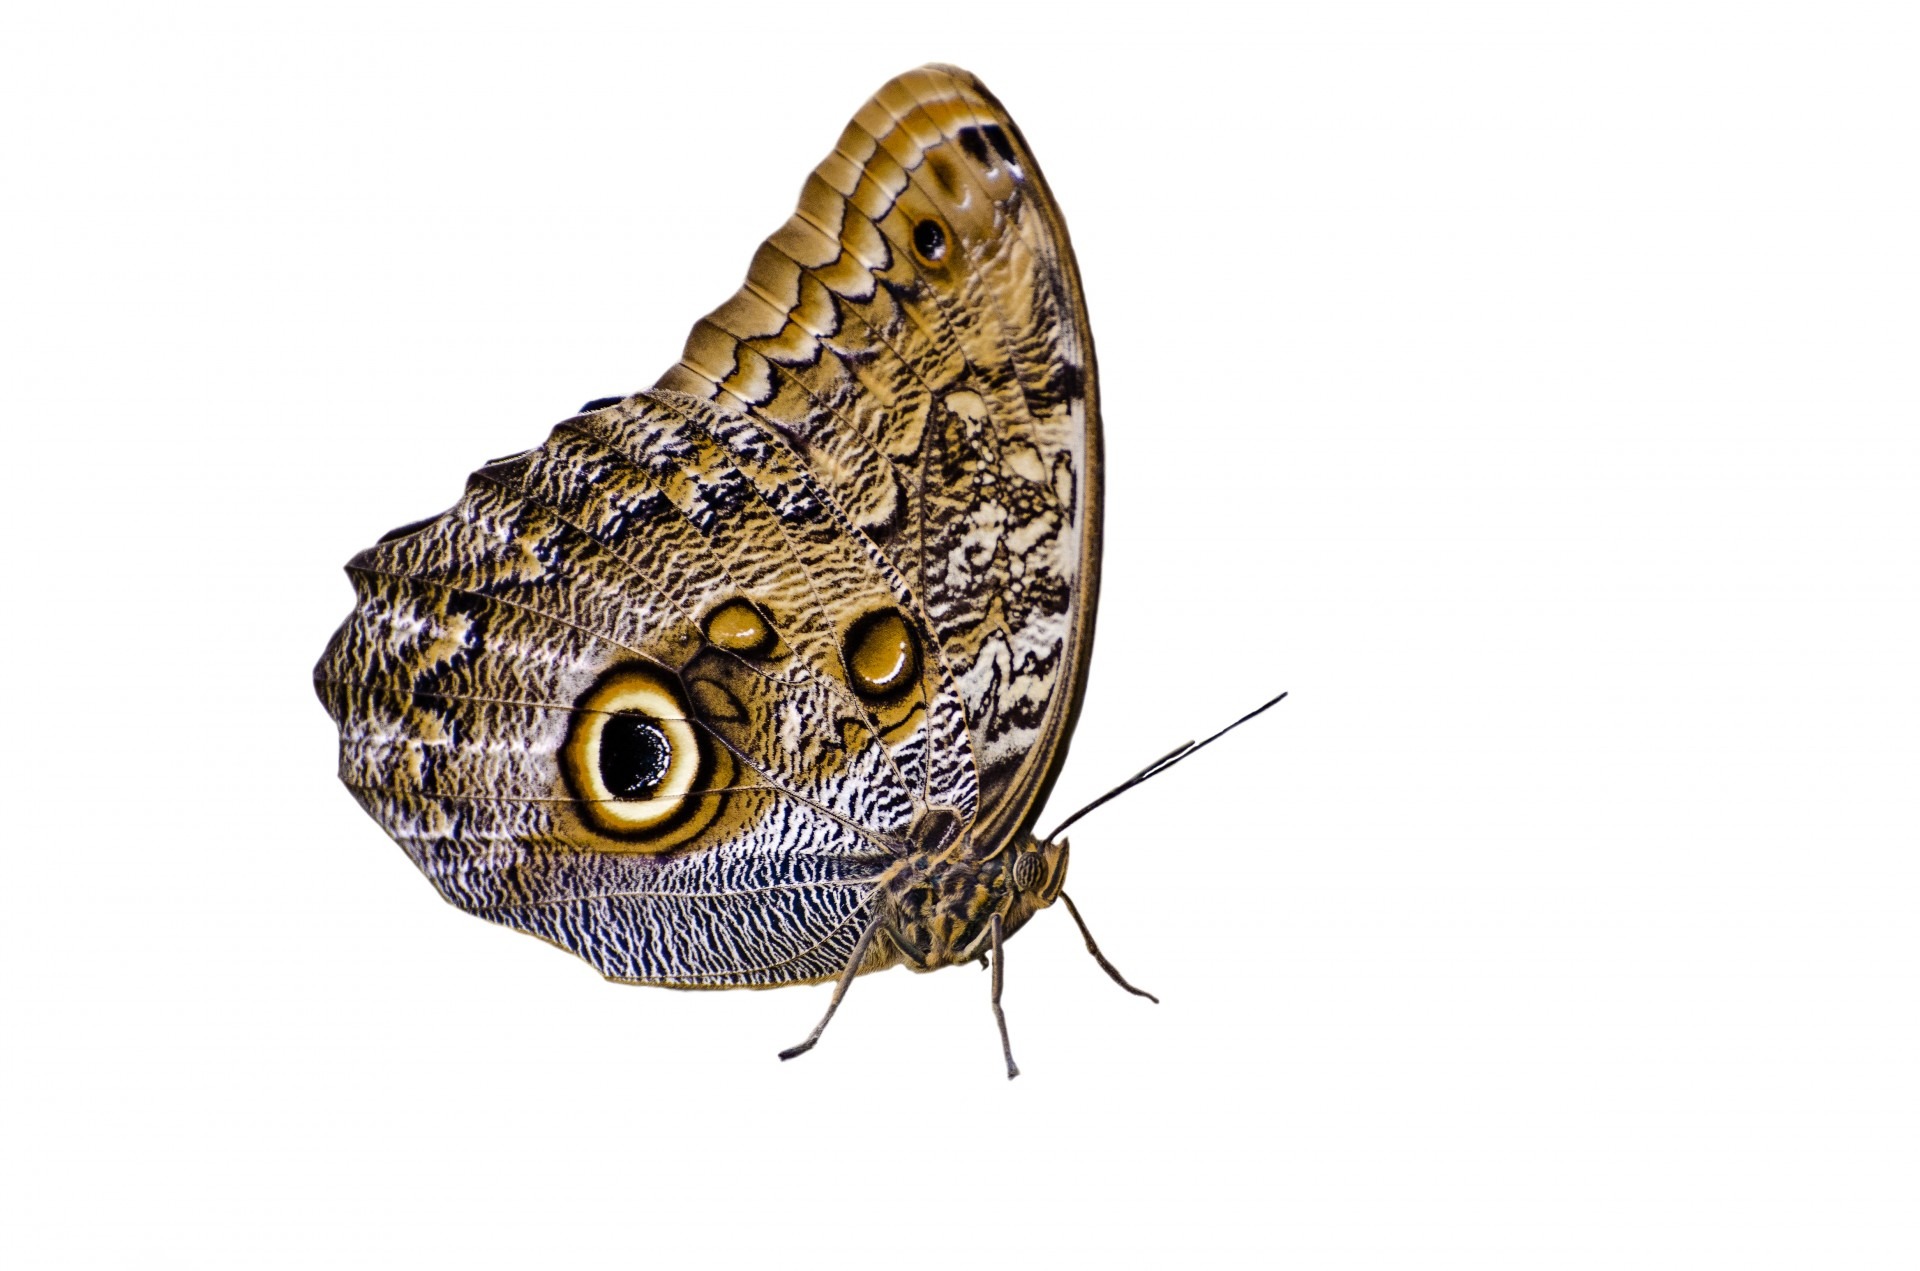
standing, tropical, insect, brown, moth, butterfly, owl, fauna, invertebrate, camouflage, illustration, wings, eye, magnificent, large, arthropod, splendid, pollinator, owl butterfly, moths and butterflies, eye marking